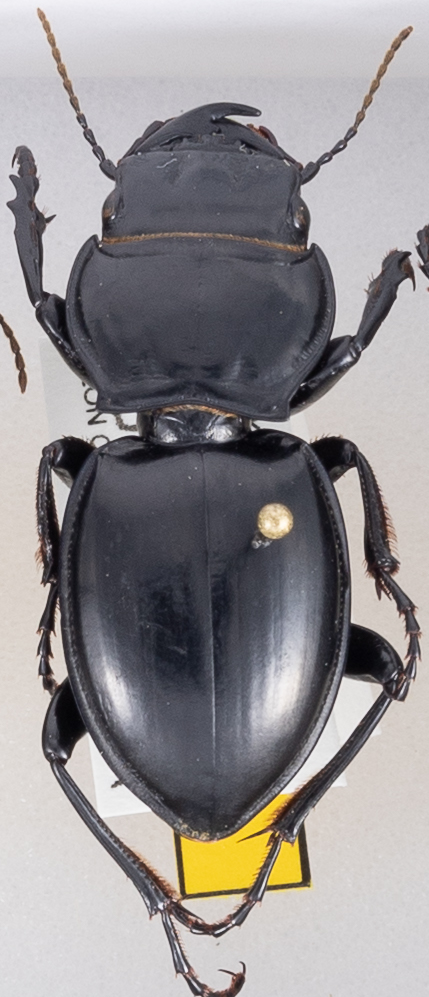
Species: Pasimachus californicus
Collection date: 2015-09-01
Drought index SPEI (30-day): -0.088
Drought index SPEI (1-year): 0.9
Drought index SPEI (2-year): -0.62